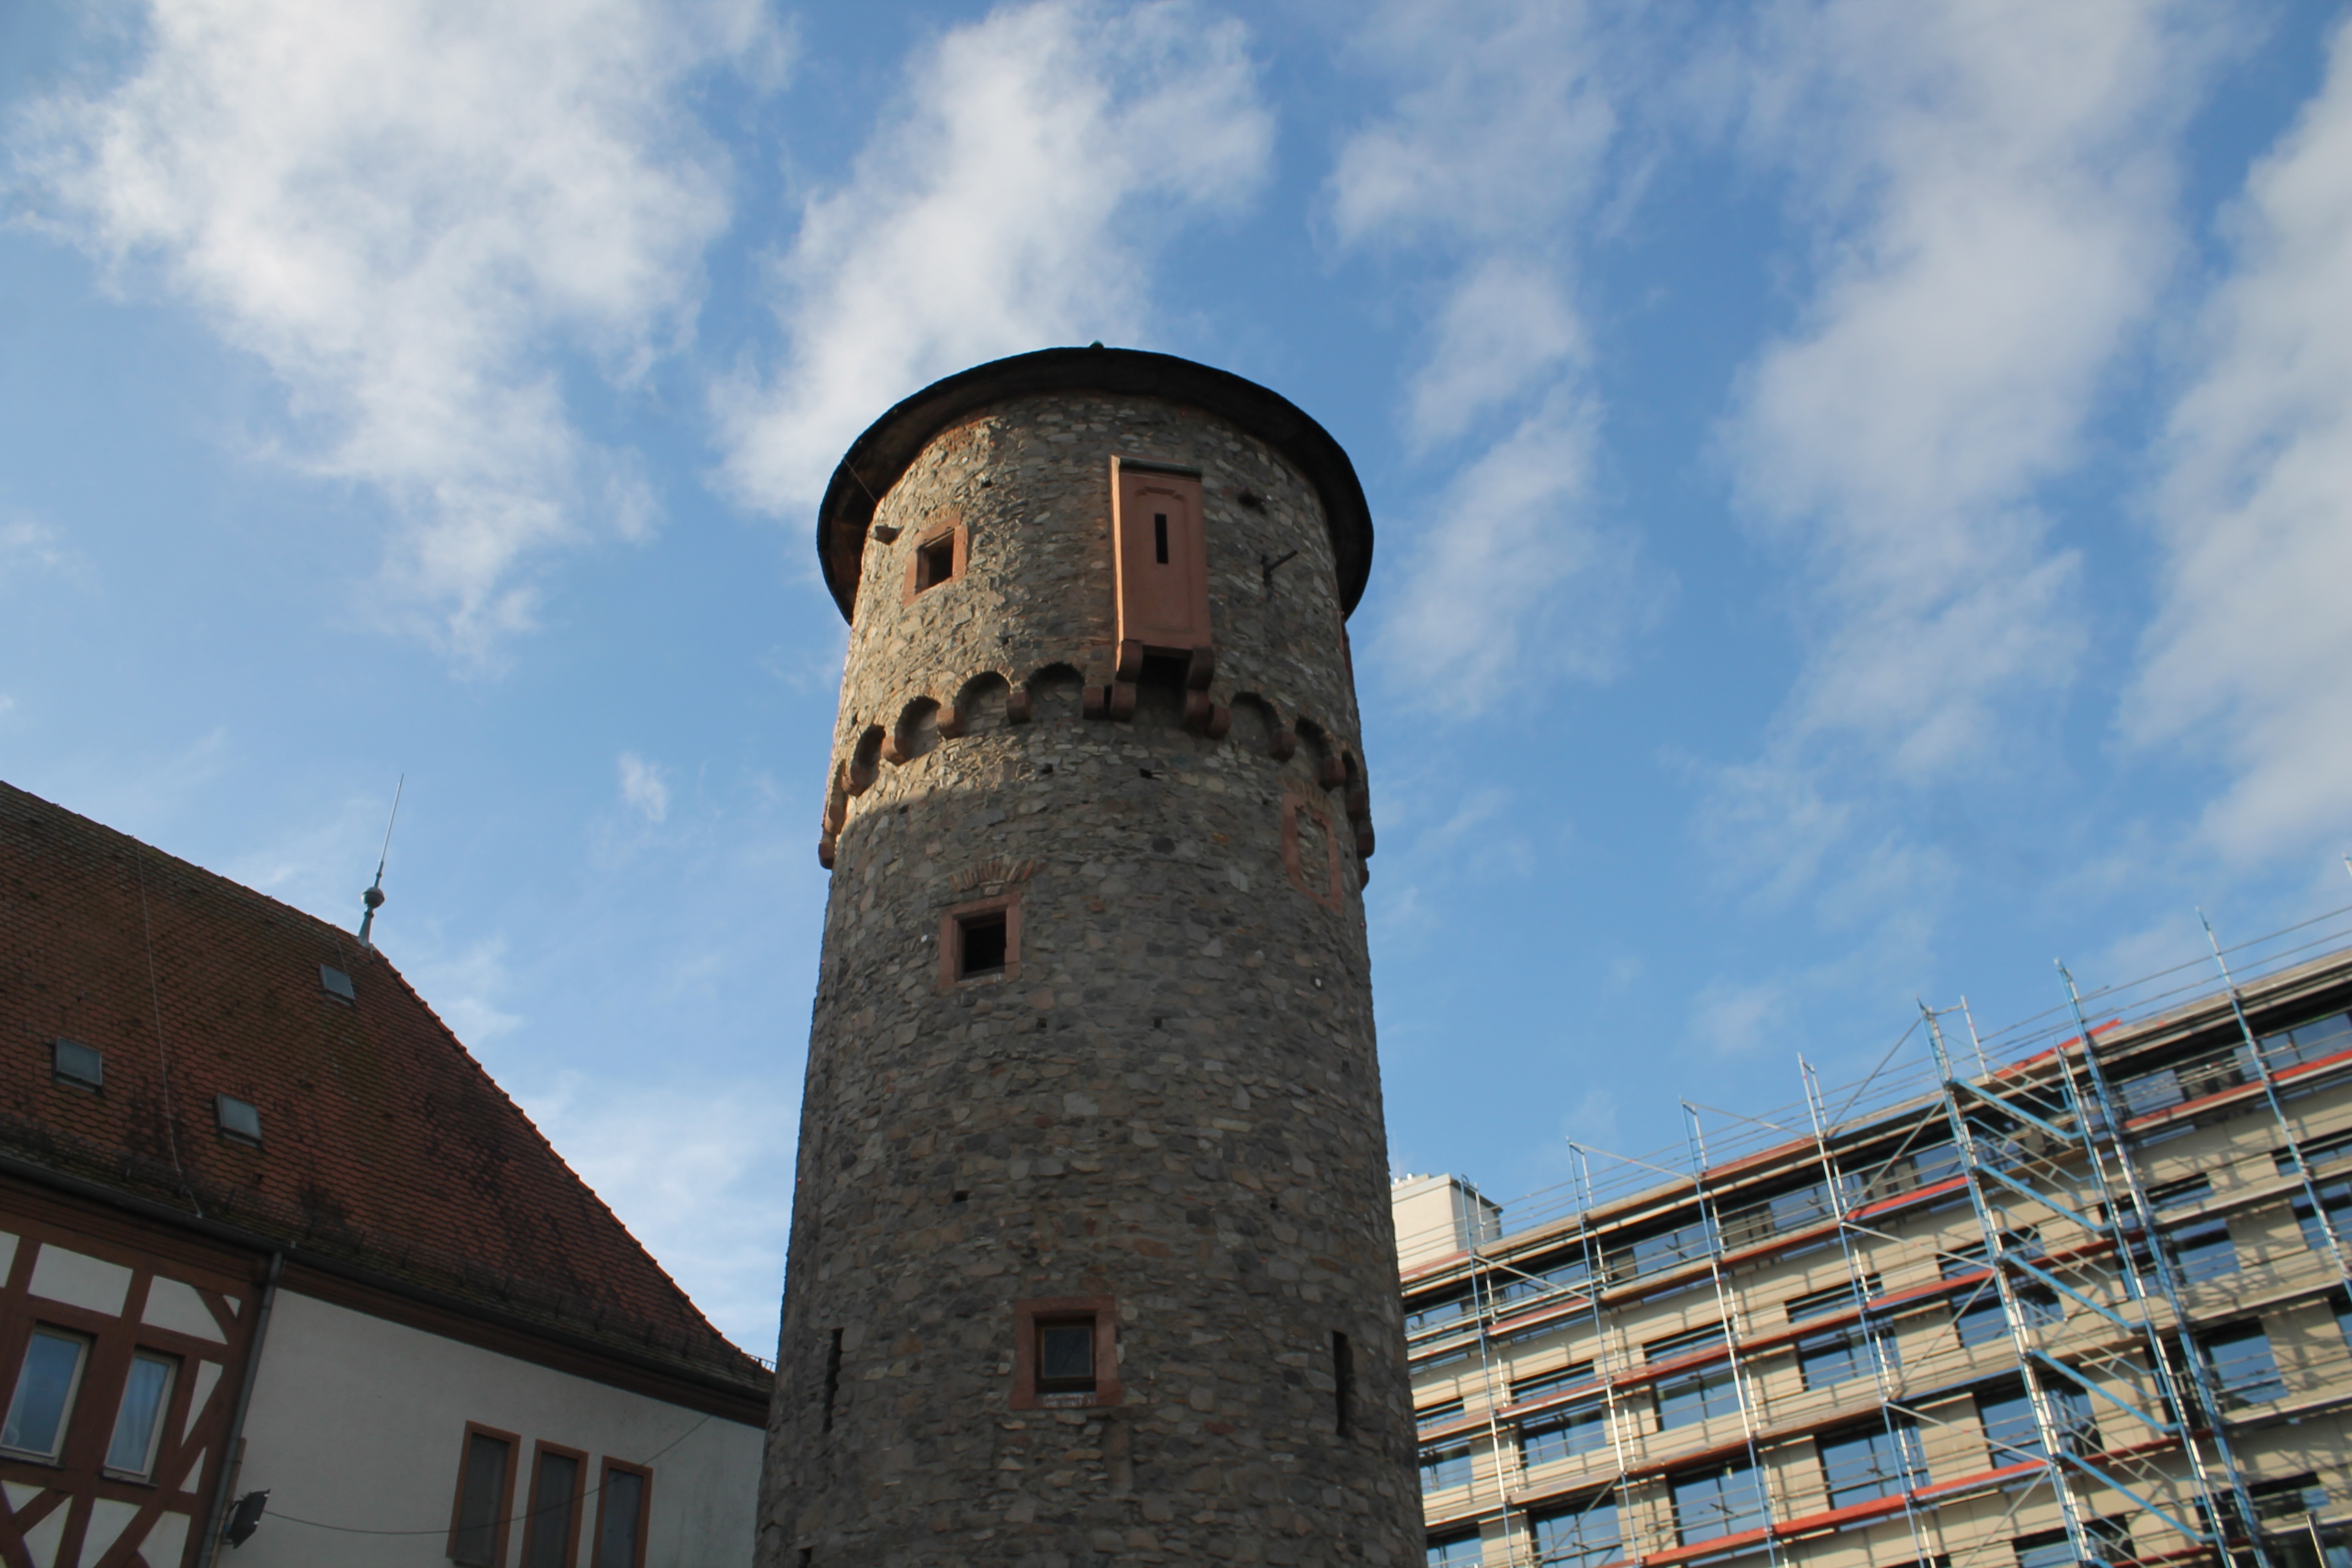
architecture, sky, building, tower, blue, bell tower, medieval, hesse, hexenturm, the castle, spone